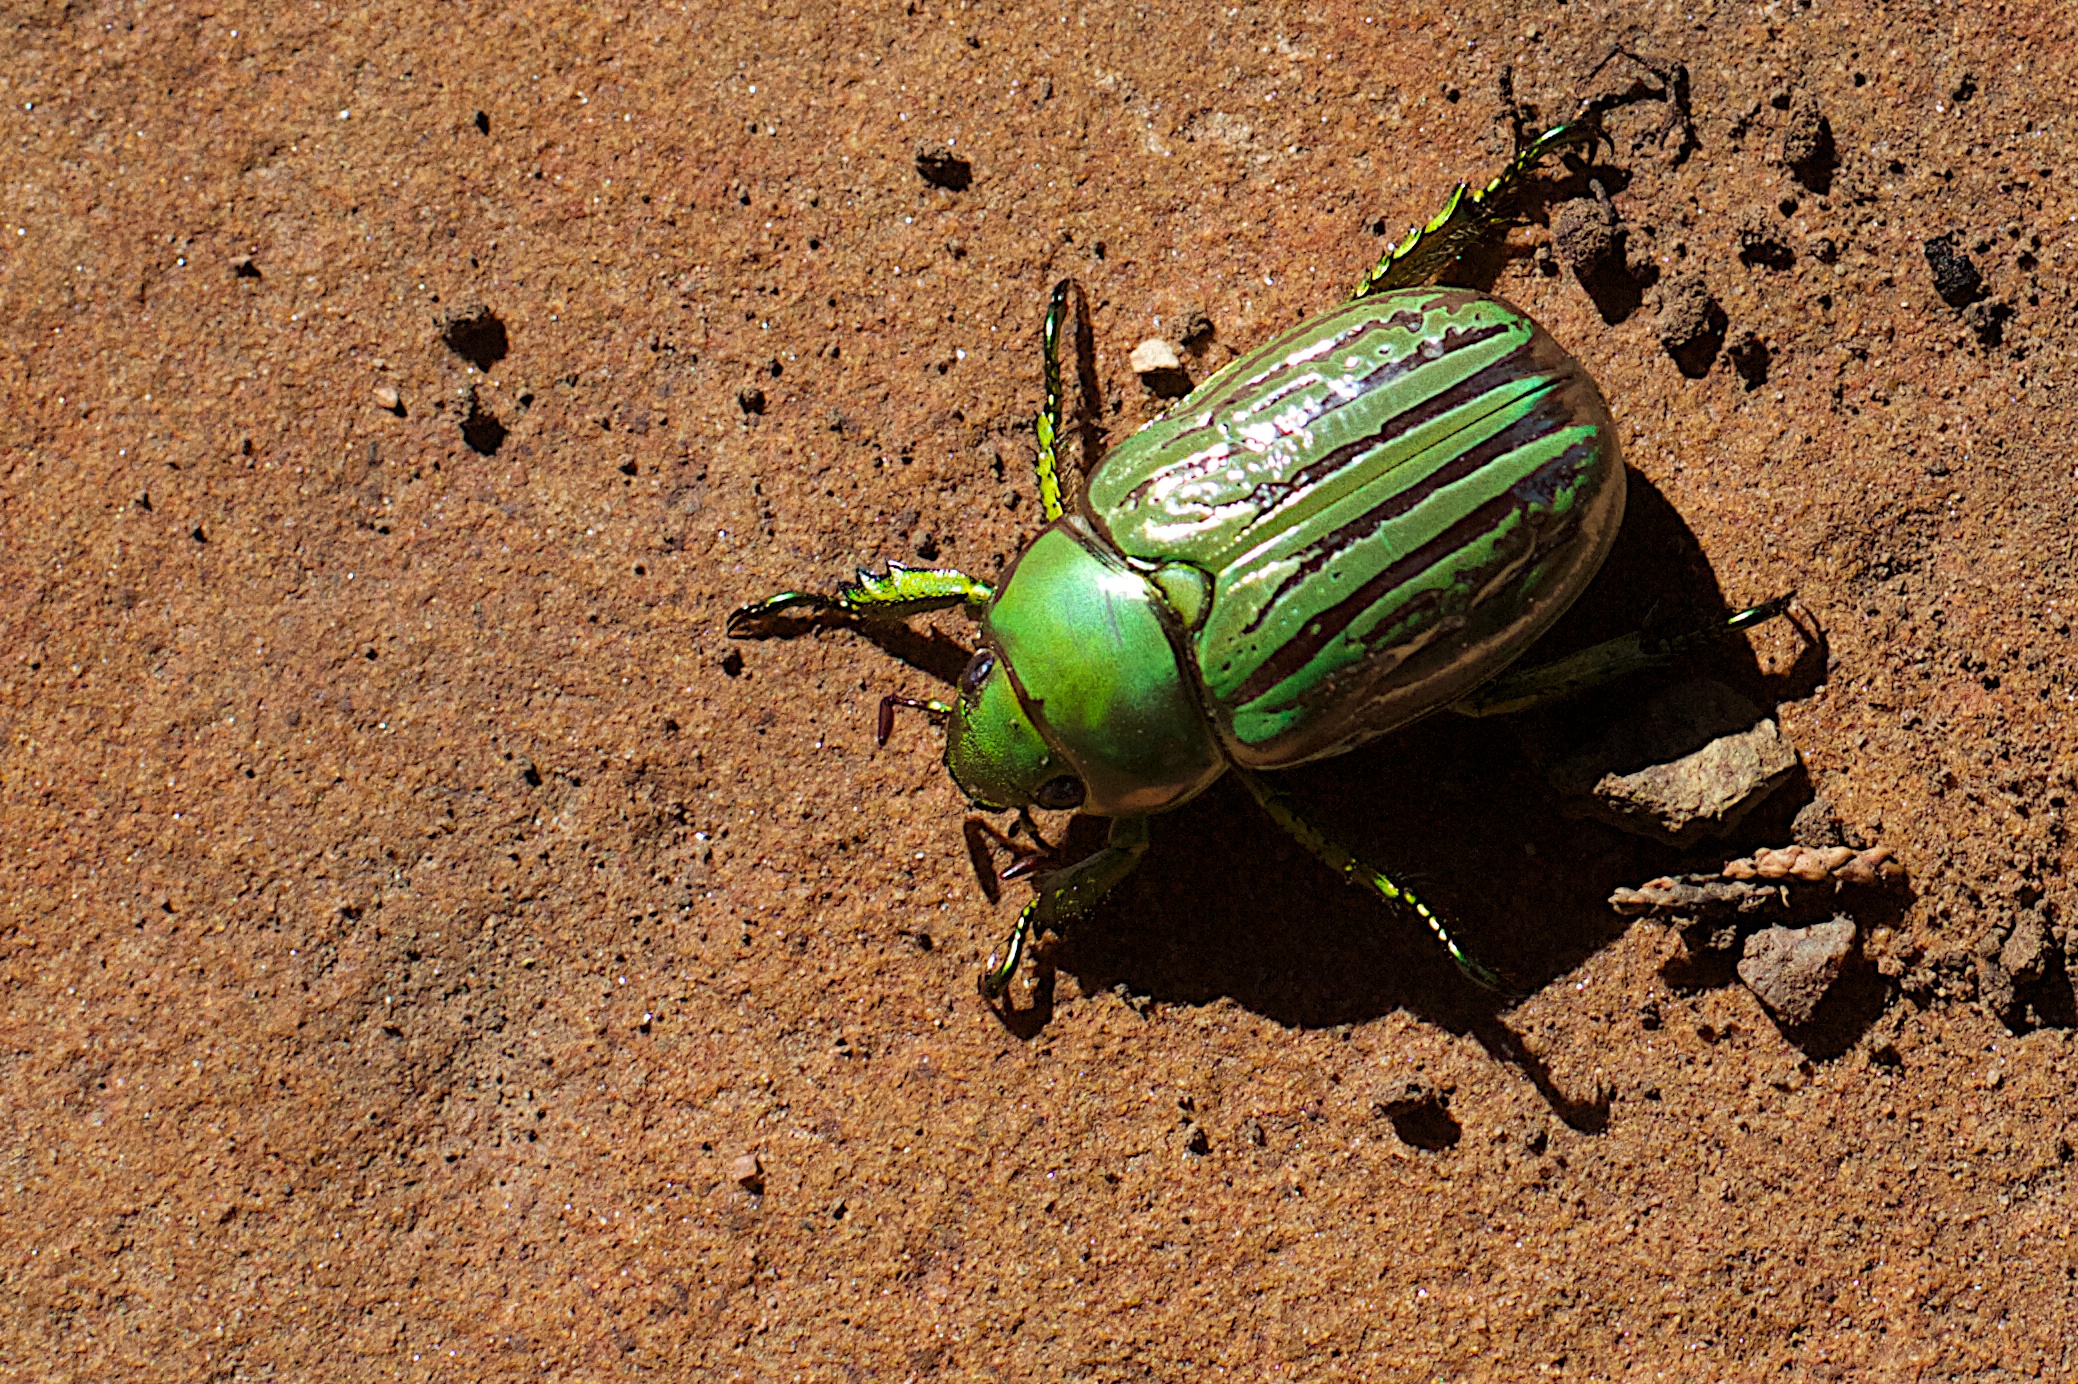
wildlife, green, insect, soil, fauna, invertebrate, close up, beetle, macro photography, dung beetle